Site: brandenburg
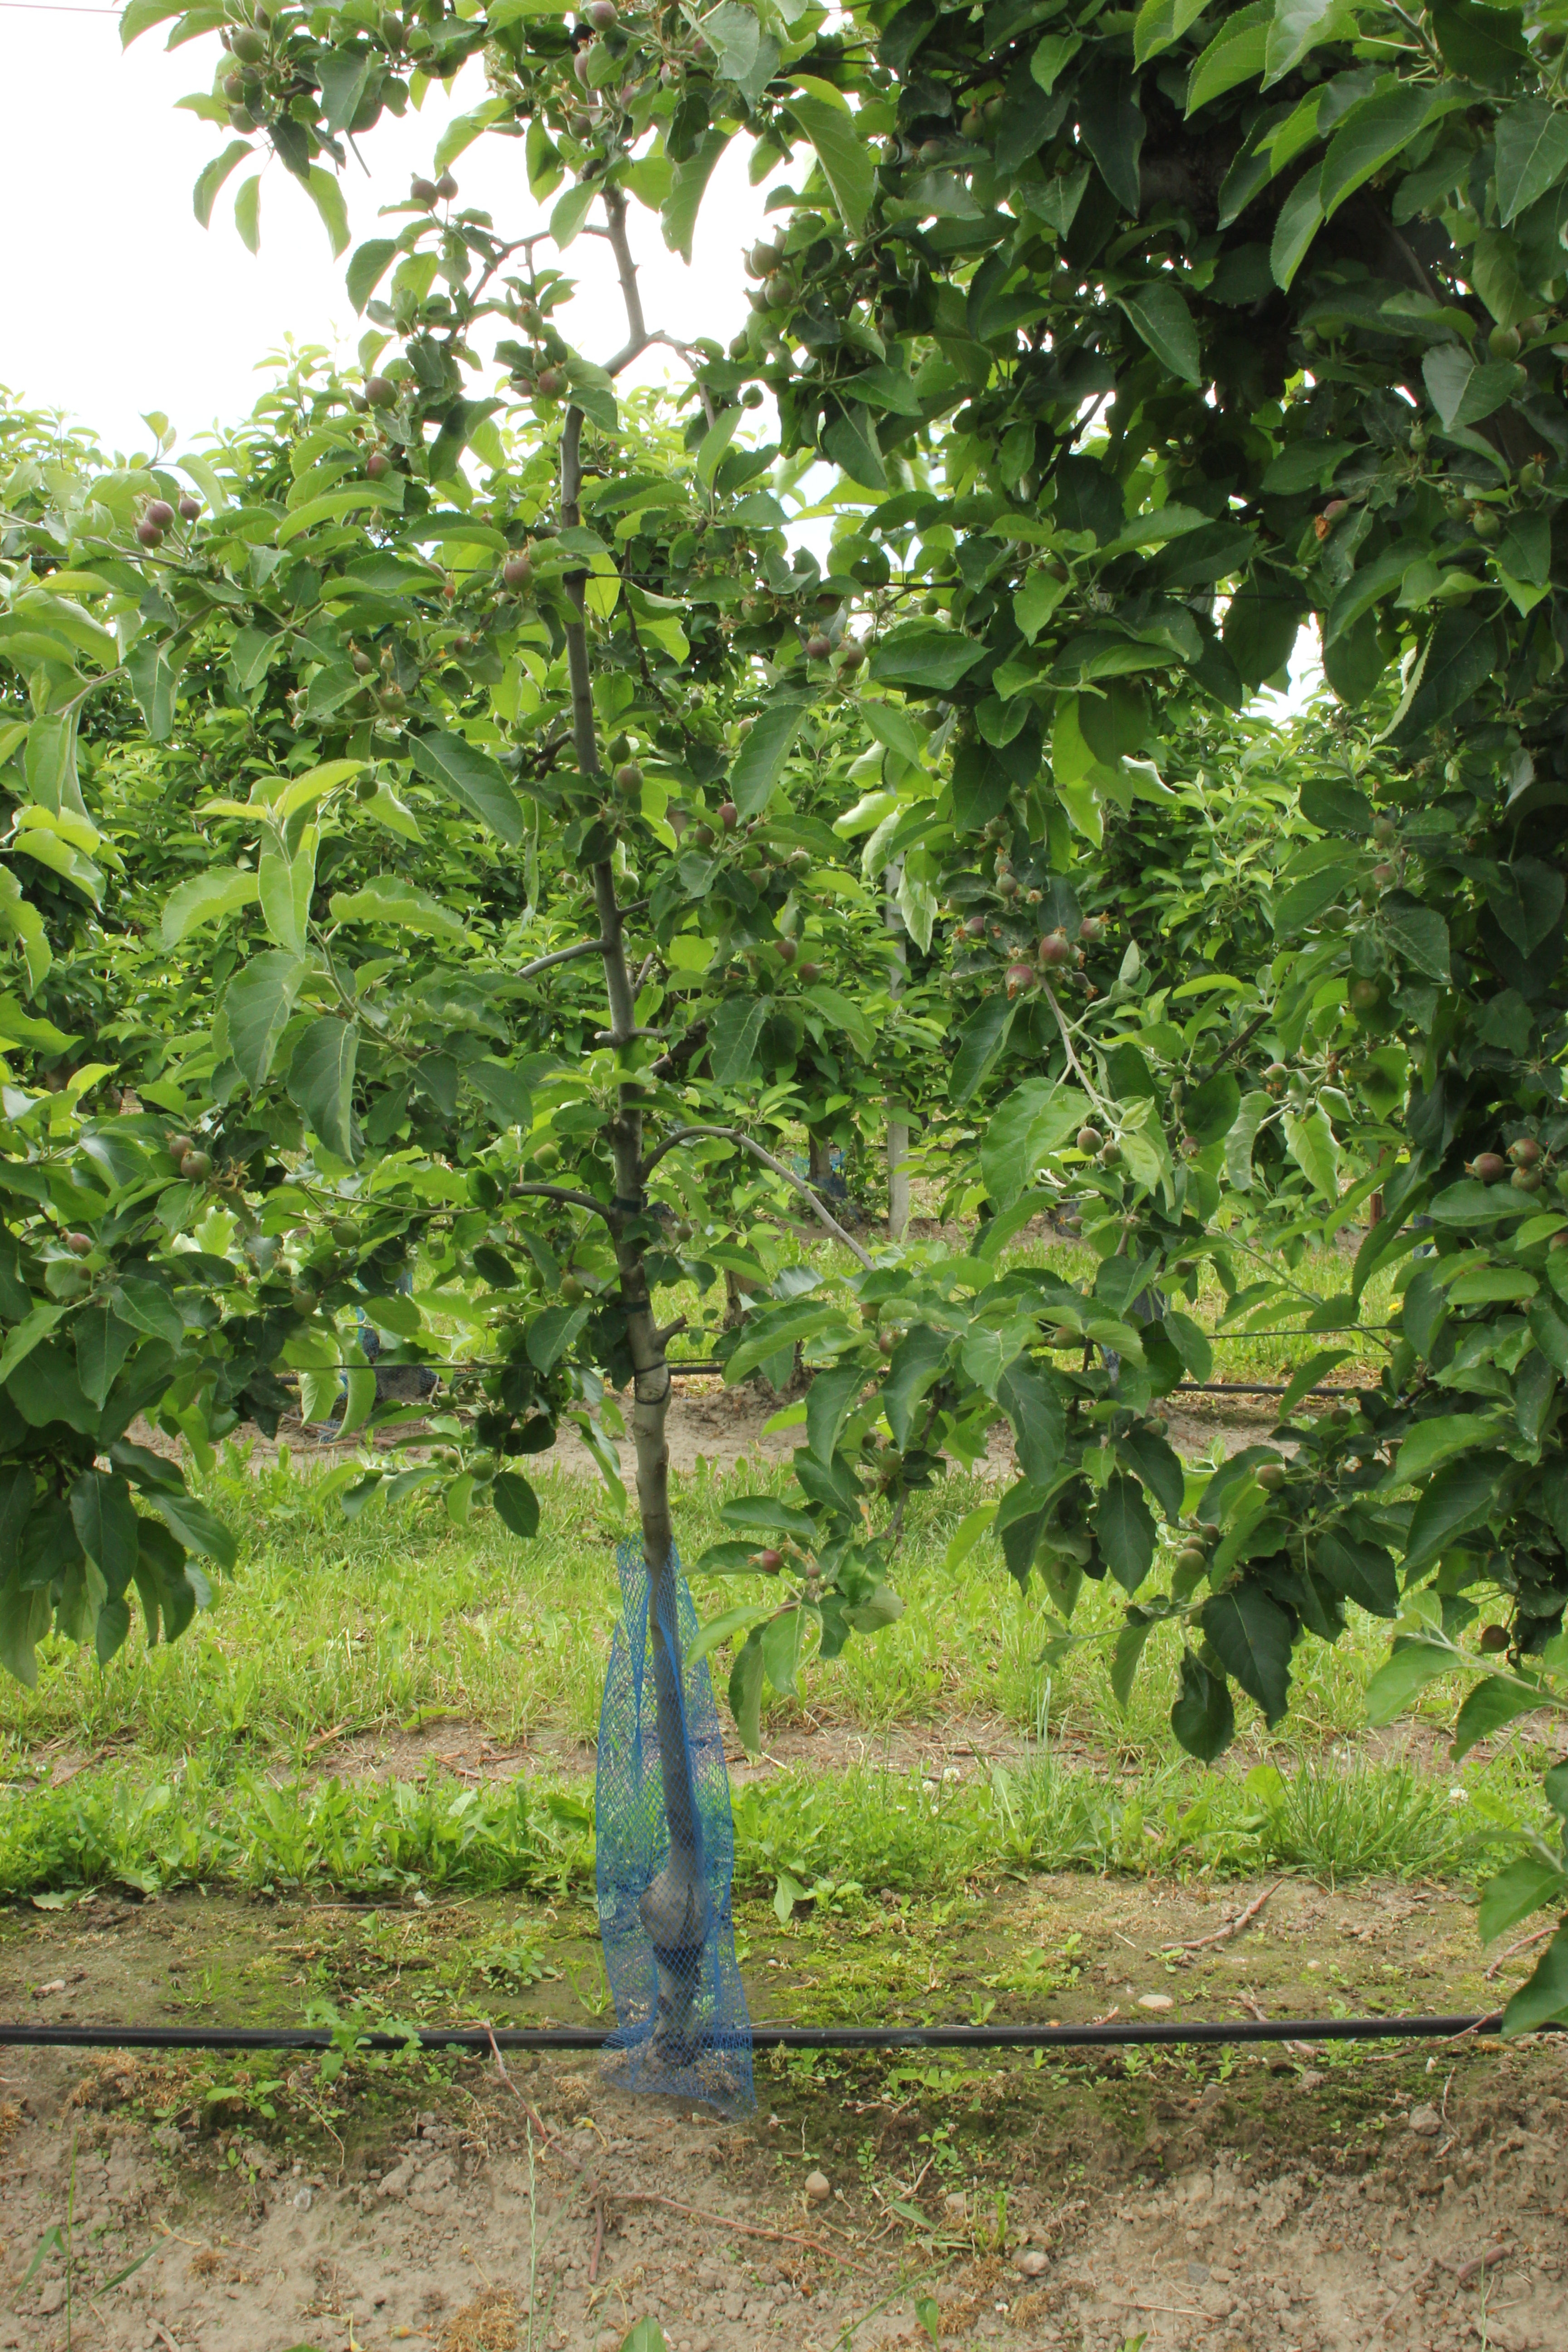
Growth stage (BBCH 72): Development of fruit